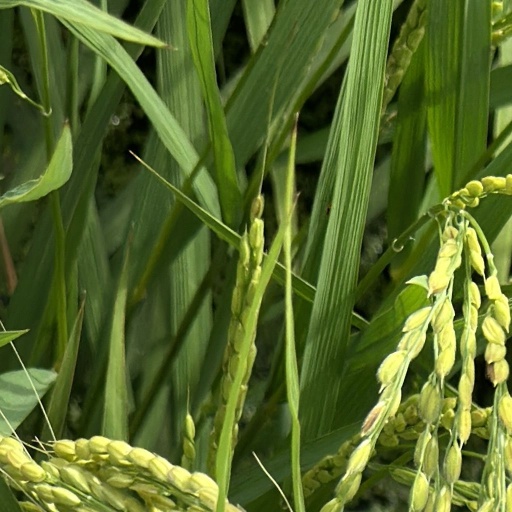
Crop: rice